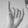
ASL letter: I